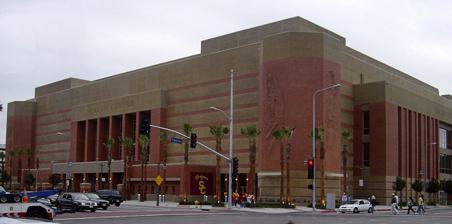
Building: Galen Center
Country: United States of America
Year built: 2006
Multipurpose indoor arena in Los Angeles, US Galen Center The arena's north corner in November 2006 Galen Center Location in L.A. metro area Show map of the Los Angeles metropolitan area Galen Center Location in California Show map of California Galen Center Location in the United States Show map of the United States Address 3400 S. Figueroa Street Location Los Angeles , California , U.S. Coordinates 34°01′16″N 118°16′48″W / 34.021°N 118.280°W / 34.021; -118.280 Public transit Jefferson/USC Owner University of Southern California Capacity Basketball : 10,258 Ice Hockey : 8,500 Construction Broke ground October 30, 2004 Opened October 12, 2006 ( 2006-10-12 ) Construction cost US$ 147 million (US$222 million in 2023 dollars ) Architect HNTB Structural engineer John A. Martin & Associates Services engineer M-E Engineers, Inc. General contractor Clark Construction Group Tenants USC Trojans ( NCAA ) (2006–present) Website galencenter .org The Galen Center is a multipurpose indoor arena and athletic facility owned and operated by the University of Southern California . Located at the southeast corner of Jefferson Boulevard and Figueroa Street in the Exposition Park area of Los Angeles , California , United States , it is right across the street from the campus and near the Shrine Auditorium . The Galen Center is the home of the USC Trojans basketball and USC volleyball ; in addition it hosts concerts , pageants , theatrical performances, high school graduation ceremonies, CIF championships and the Academic Decathlon . The annual Kids' Choice Awards were held here from 2011 to 2014, and returned in 2017 and 2019. History Interior during an exhibition basketball game against Cal Poly Pomona USC had planned to build an on-campus indoor arena for more than 100 years. Before the Galen Center, USC basketball had been played at a variety of locations, including the neighboring Shrine Auditorium stage, the old Pan-Pacific Auditorium in the Fairfax District , and from 1959 onward at the Los Angeles Memorial Sports Arena . The final push to build the new facility began in 2002, when Louis Galen , a successful banker and longtime Trojan fan, and his wife Helene donated $10 million to the new center immediately after USC football quarterback Carson Palmer won the 2002 Heisman Trophy . The Galens donated an additional $25 million to the project to have the building named after them and later upped their donation an additional $15 million to make sure that a connected practice facility would also bear their name, bringing the total donation to $50 million. Previously, the USC men's and women's basketball teams practiced at the smaller, on-campus North Gym. The Galen Center replaced the Los Angeles Memorial Sports Arena as the home for USC men's and women's basketball. Construction cost an estimated $147 million, which includes the arena, team offices, and a state-of-the-art practice facility. The largest tax revenue would be generated by the city of Los Angeles' 10% parking tax. Other sources of tax revenue will include sales tax , utility users tax, business license tax, and income from advertising . In addition, two new parking structures were built: a 1,200-space structure located between the USC Hotel and the arena, with access from Flower Street, and a second structure at the southeast corner of Figueroa Street and Exposition Boulevard. The additional parking structures also increased the available parking for both the USC campus and the nearby Los Angeles Memorial Coliseum . View of Downtown Los Angeles from the Galen Center's unique window Building exterior The architectural firm behind the design of the Galen Center is HNTB . Construction officially began on October 31, 2004, with a groundbreaking ceremony including Los Angeles City Council members Bernard Parks and Jan Perry along with Helene and Louis Galen, longtime USC fans for whom the facility is named. The first event, a women's volleyball game between USC and Stanford , took place on October 12, 2006. The first concert at the center was October 21, 2006 and featured Al Green. The first men's basketball was held on November 16 against the University of South Carolina . The first sellout crowd was the men's basketball game against the UCLA Bruins on January 12, 2007, with an attendance of 9,682. The highest attendance in the first year was for the Cal Bears men's basketball game on February 24, 2007 at 10,027. On January 31, 2008, the USC men's basketball game against the Arizona Wildcats set the arena's attendance record with crowd of 10,258 in attendance. On May 10, 2014, the arena hosted a heavyweight title boxing fight between Chris Arreola and Bermane Stiverne for the vacant World Boxing Council Heavyweight Title. Stiverne won the title after a sixth-round knockout of Arreola, becoming the first Haitian-born boxer to win a world heavyweight championship, as well as the first out of the province of Quebec , to win the WBC world heavyweight championship. Jim Sterkel Court Interior, with premium seating on third Level The Galen Center's basketball court was named after former USC basketball player Jim Sterkel, who played for the Trojans for two seasons in the 1950s, averaging 10 points a game. Two unique factors in the naming rights were the obscurity of the name choice and that the Sterkel family was not aware that the court was named after the late Jim Sterkel until after the facility had already opened. B. Wayne Hughes , a longtime friend of Sterkel's made the $5 million donation under the agreement that his name never be revealed. In an interview with Los Angeles Times columnist Bill Plaschke , who tracked down Hughes but did not reveal his name, 'Anonymous' said that he grew up with Sterkel: both attended Mark Keppel High School , both began at USC in 1955 and were roommates. 'Anonymous' later hired Sterkel and helped pay for his treatment when Sterkel was diagnosed with cancer. When the son of the anonymous donor contracted leukemia , Sterkel wrote a poem and sealed it to be read only when the son had died. Sterkel later died in 1997, with the son dying two years later. Inspired by the poem and his friendship with Sterkel, 'Anonymous' made the donation and named the court after his friend, saying, "Some people don't deserve to be forgotten." Hughes was revealed to be the donor by the Times in 2019, as part of a longer profile of Hughes. Facility information The facility is 255,000 square feet (23,700 m 2 ), with a 45,000 square feet (4,200 m 2 ) pavilion, and has three practice courts and offices. The seating capacity is 10,258 and there are 22 private suites. The rights to purchase tickets for approximately ⅓ of the seats are being sold through lifetime personal seat licenses , ranging from $2,500–$10,000 per seat. The full arena in concert configuration Events Taiwanese singer Jay Chou held his first concert on December 24, 2007 for his World Tour 2007. Jeopardy! taped its 2007 College Championship at the venue. The venue was the temporary home of the Nickelodeon 's Kids' Choice Awards while renovations occurred at UCLA's Pauley Pavilion beginning with the 2011 ceremony. The Galen hosted the KCA ceremonies from 2011 to 2014, then the network returned in 2017, and once again in 2019. LAPD Cadets of Class 1-11 was held in May 2011. A Los Angeles Lakers practice game was held on December 16, 2011. Microsoft's E3 press conferences are held traditionally at the arena. The 2012 League of Legends Season 2 World Championship finals, and the 2013 World Championship semi-finals were held at Galen Center. In 2011 and 2013, it played host to the Los Angeles audition stages of the Fox singer search program The X Factor . The 2013 auditions were held on March 6. WBA Heavyweights Chris Arreola and Bermane Stiverne battled for the Championship Belt on May 10, 2014. For the first time, the 2015 Teen Choice Awards were held in the Galen Center on August 16, 2015. Morrissey performed a special New Year's Eve concert on December 31, 2015. Game 3 of the 2016 WNBA Finals between the Los Angeles Sparks and the Minnesota Lynx was held on October 14, 2016. Showtime Championship Boxing presented Jesus Cuellar vs. Abner Mares on December 10, 2016. Maze featuring Frankie Beverly performed an R&B concert on June 23, 2017. The 2021 Call of Duty League Championship was held from August 19–22, 2021. Livestreamer Ludwig Ahgren hosted the Mogul Chessboxing Championship in the Galen Center on December 11, 2022. Ring of Honor held the pay-per-view event Supercard of Honor on March 31, 2023 The 2024 Apex Legends Global Series Split 1 Playoffs was held from May 2-5, 2024. See also List of NCAA Division I basketball arenas References